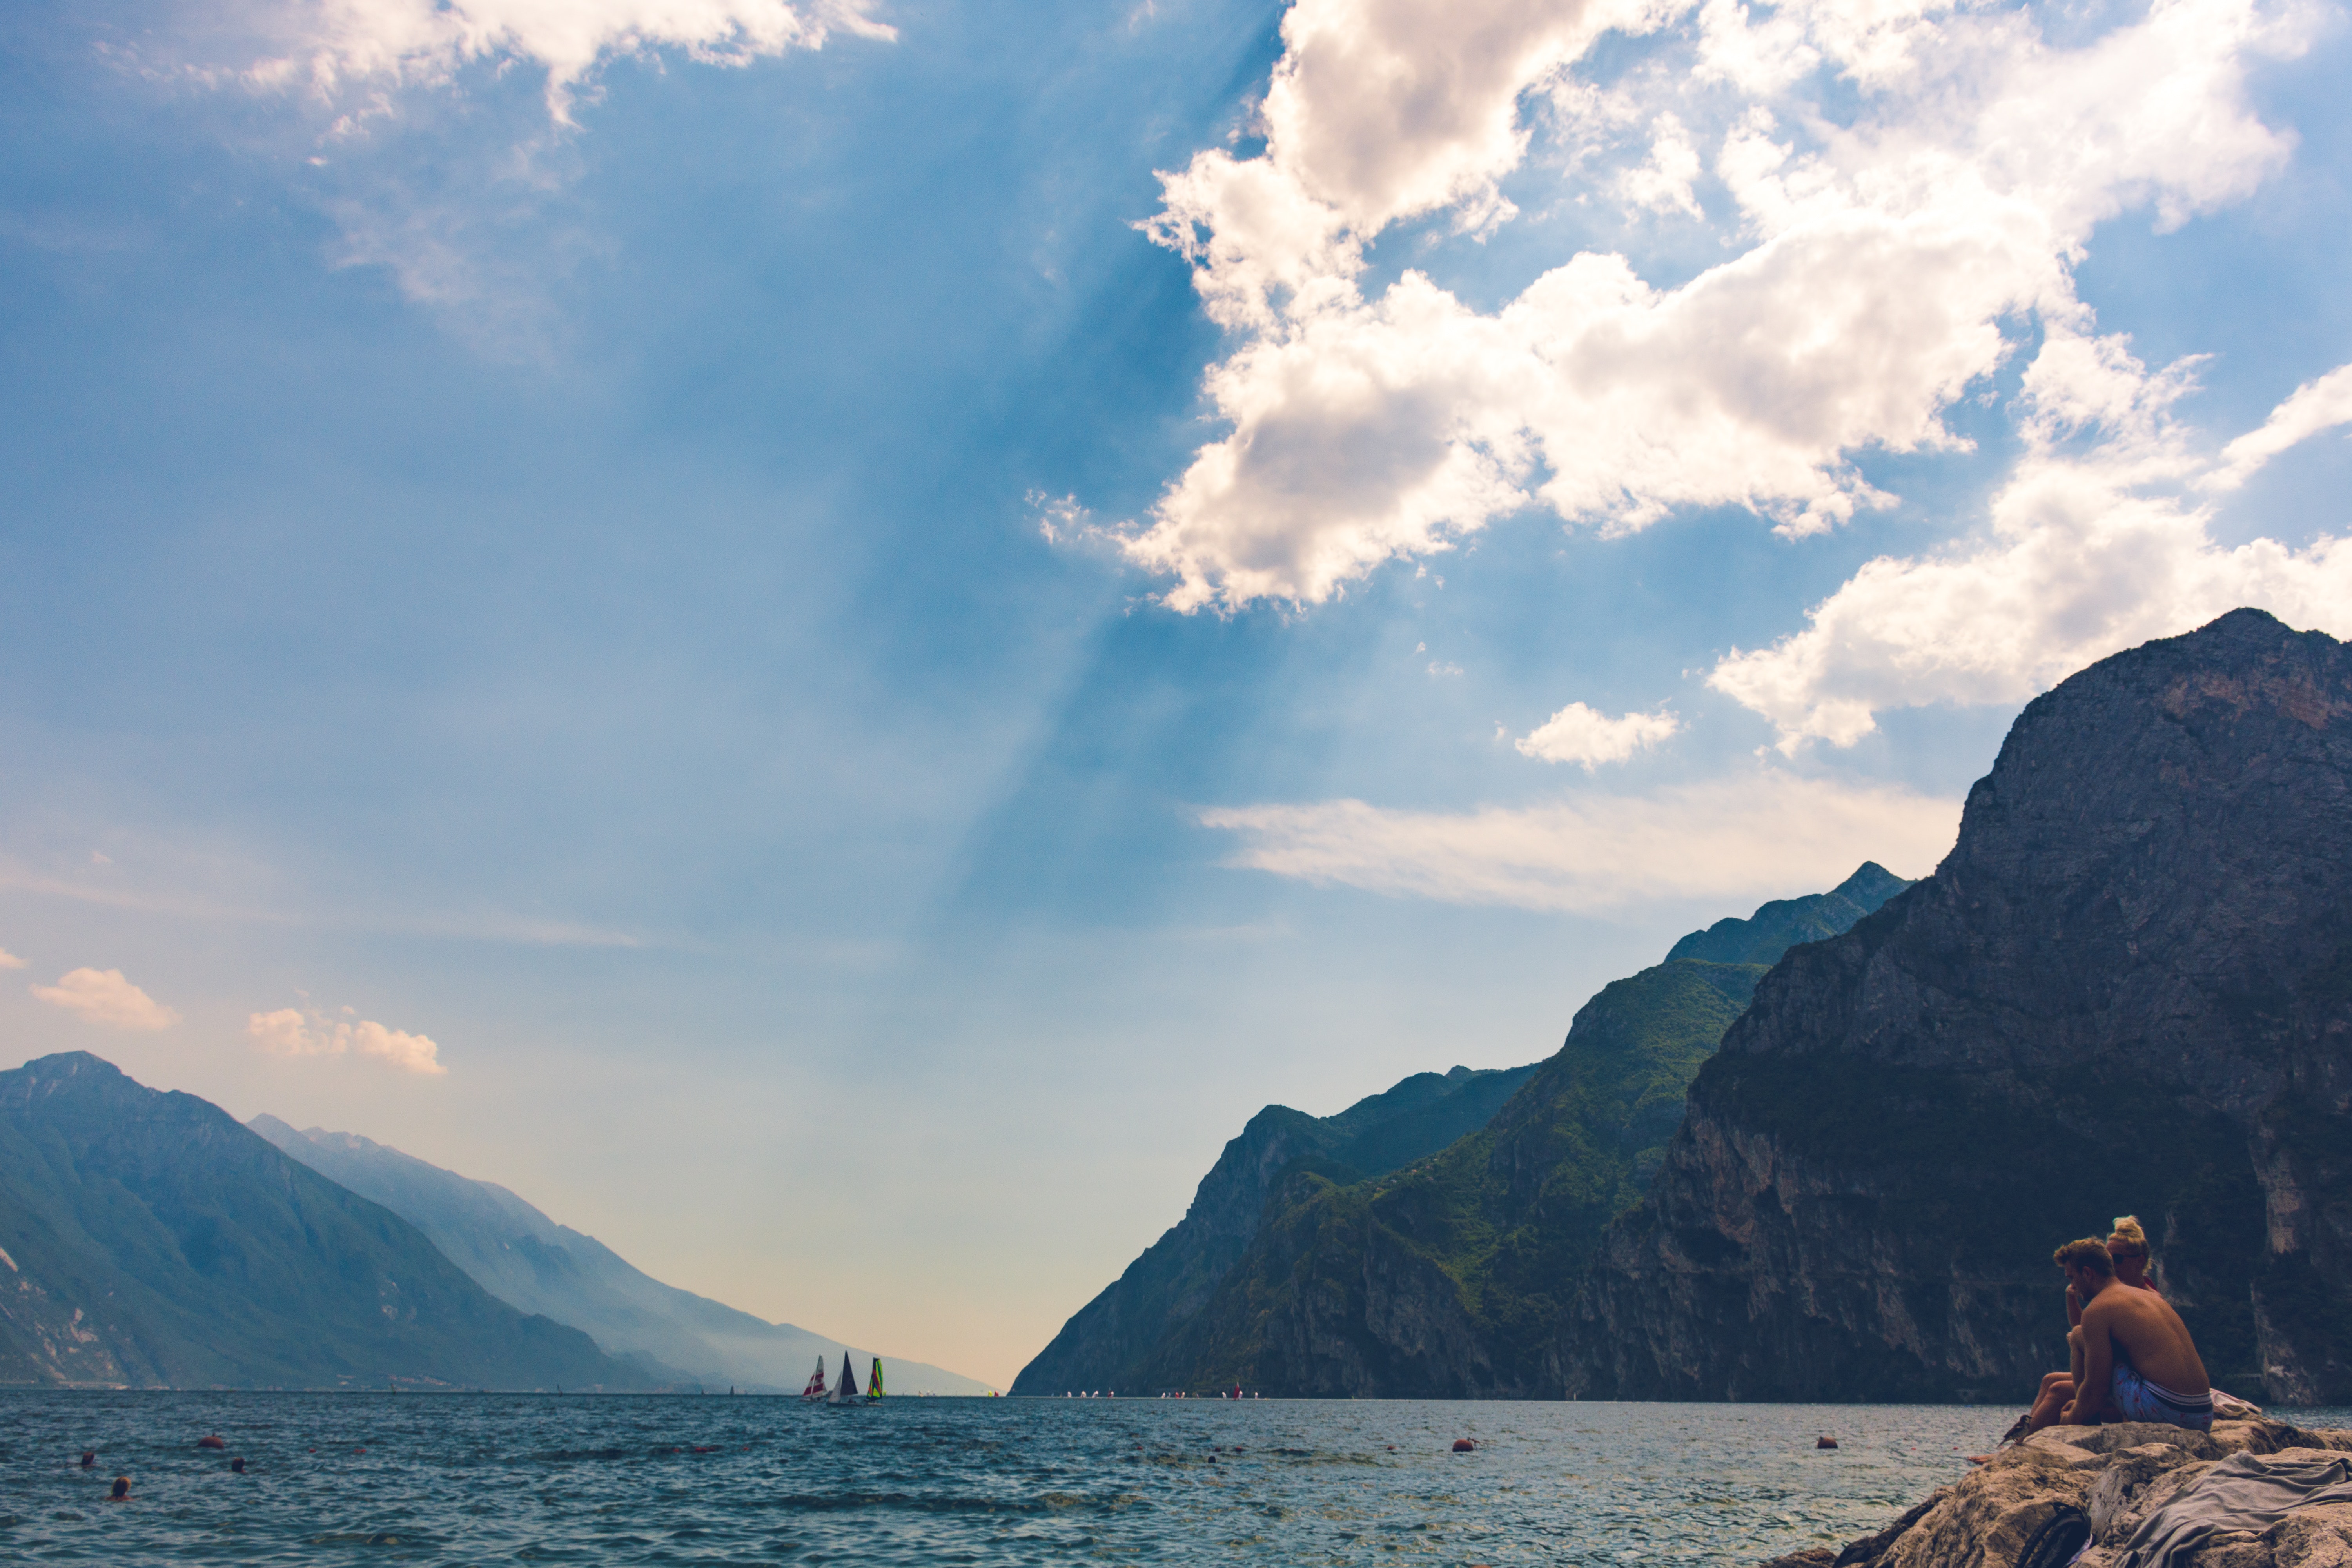
sky, cloud, water, blue, sea, mountain, ocean, sound, horizon, vacation, coast, hill, tourism, coastal and oceanic landforms, calm, promontory, rock, sunlight, cumulus, lake, mountain range, landscape, tropics, river, meteorological phenomenon, bay, beach, wave, travel, island, fjord, terrain, wind wave, boating